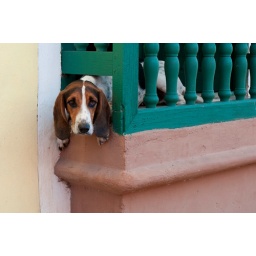
A dog looks out at the street through a wooden balcony railing in Trinidad, Cuba.